Las Vegas Transit

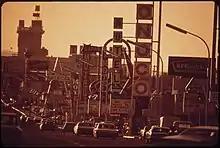
Traffic in Las Vegas. Photographed by Charles O'Rear for Documerica, 1972.

As in later decades, the #6 Strip route provided the money for the other money-losing residential routes and allowed the small private transit company to turn a profit. Being a successful private bus company is an exceptional feat, as by the 1960s, virtually all transit systems in the US had been taken over by municipal governments and heavily subsidized by taxpayer dollars due to declining riderships. By 1975, LVTS was operating at breakeven or a deficit, and any expansion would have to come via public subsidy.